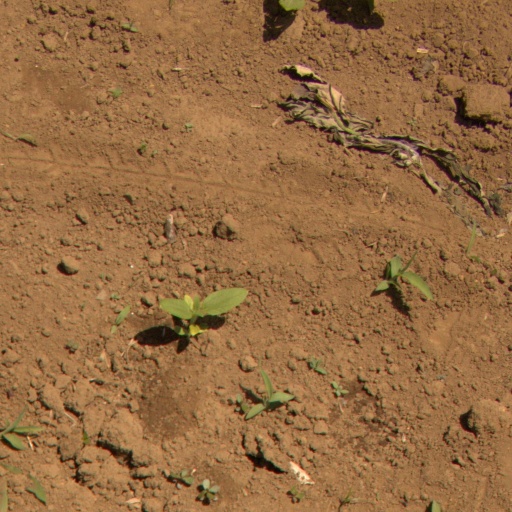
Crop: Jerusalem artichoke